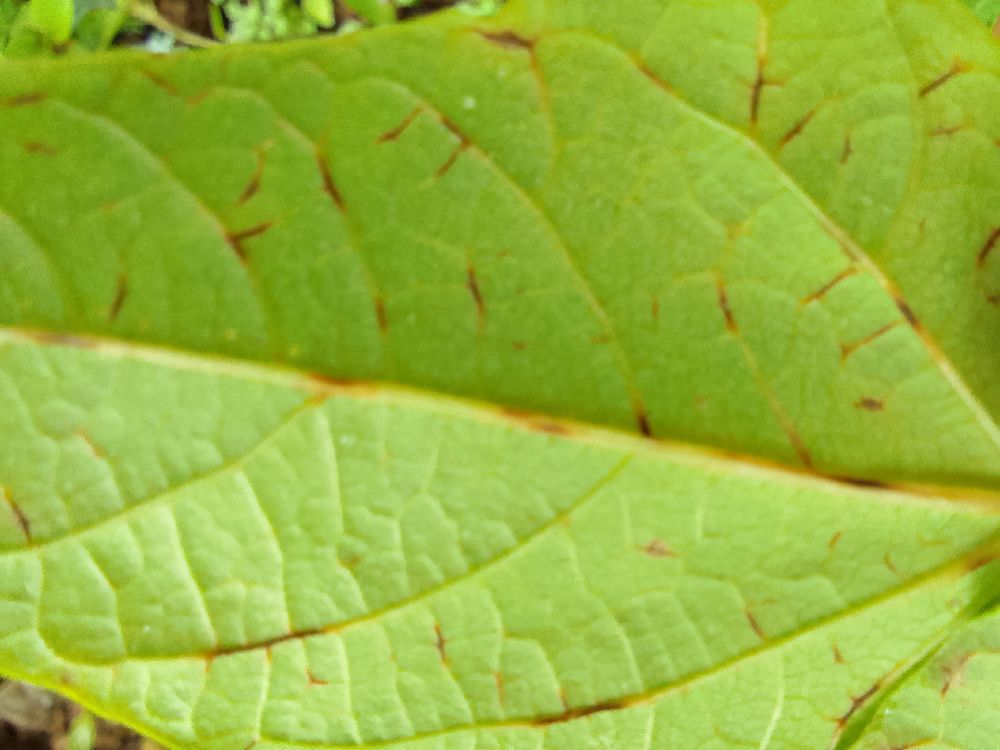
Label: anthracnose